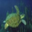
Label: turtle